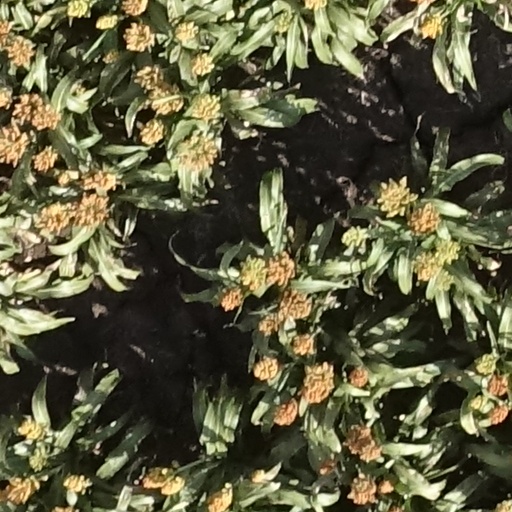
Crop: sorghum